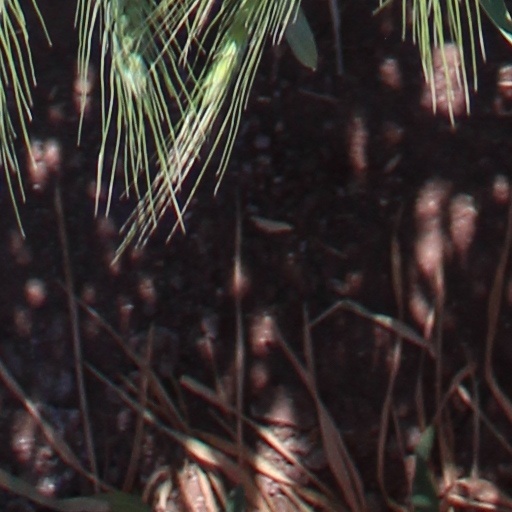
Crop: wheat